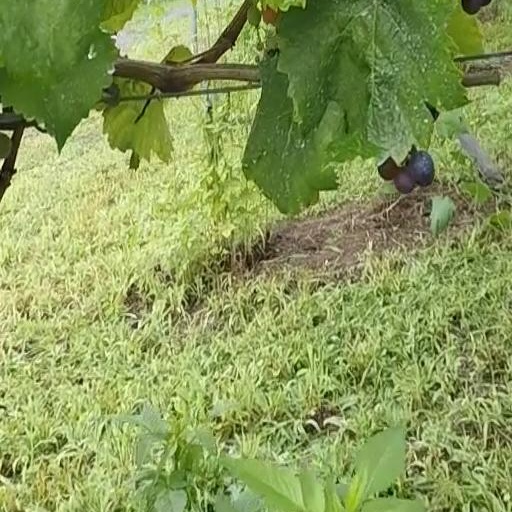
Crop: grape